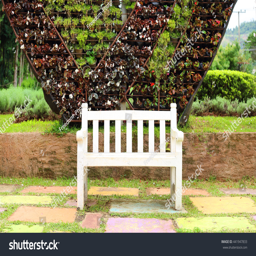
white wooden bench in the garden with natural background .